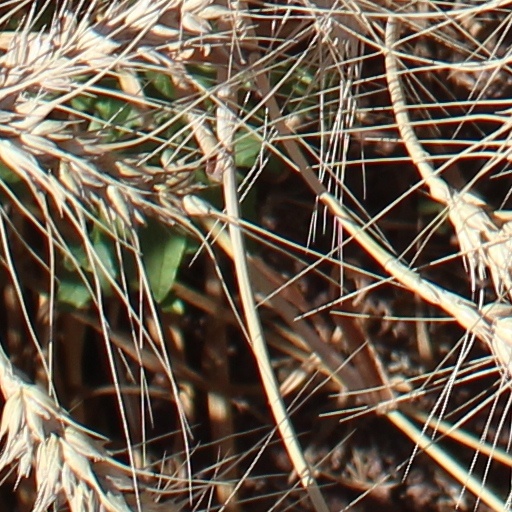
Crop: wheat